Needhikku Thalaivanangu

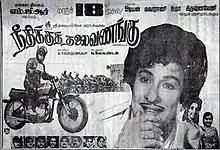
Theatrical release poster

Needhikku Thalaivanangu is a 1976 Indian Tamil-language film directed by P. Neelakantan, starring M. G. Ramachandran and Latha. It is a remake of the Telugu film "Neramu Siksha" (1973). The film was released on 18 March 1976 and became a box office success.